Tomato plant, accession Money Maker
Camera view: tilt-top (135 deg); turntable rotation: 330 degrees
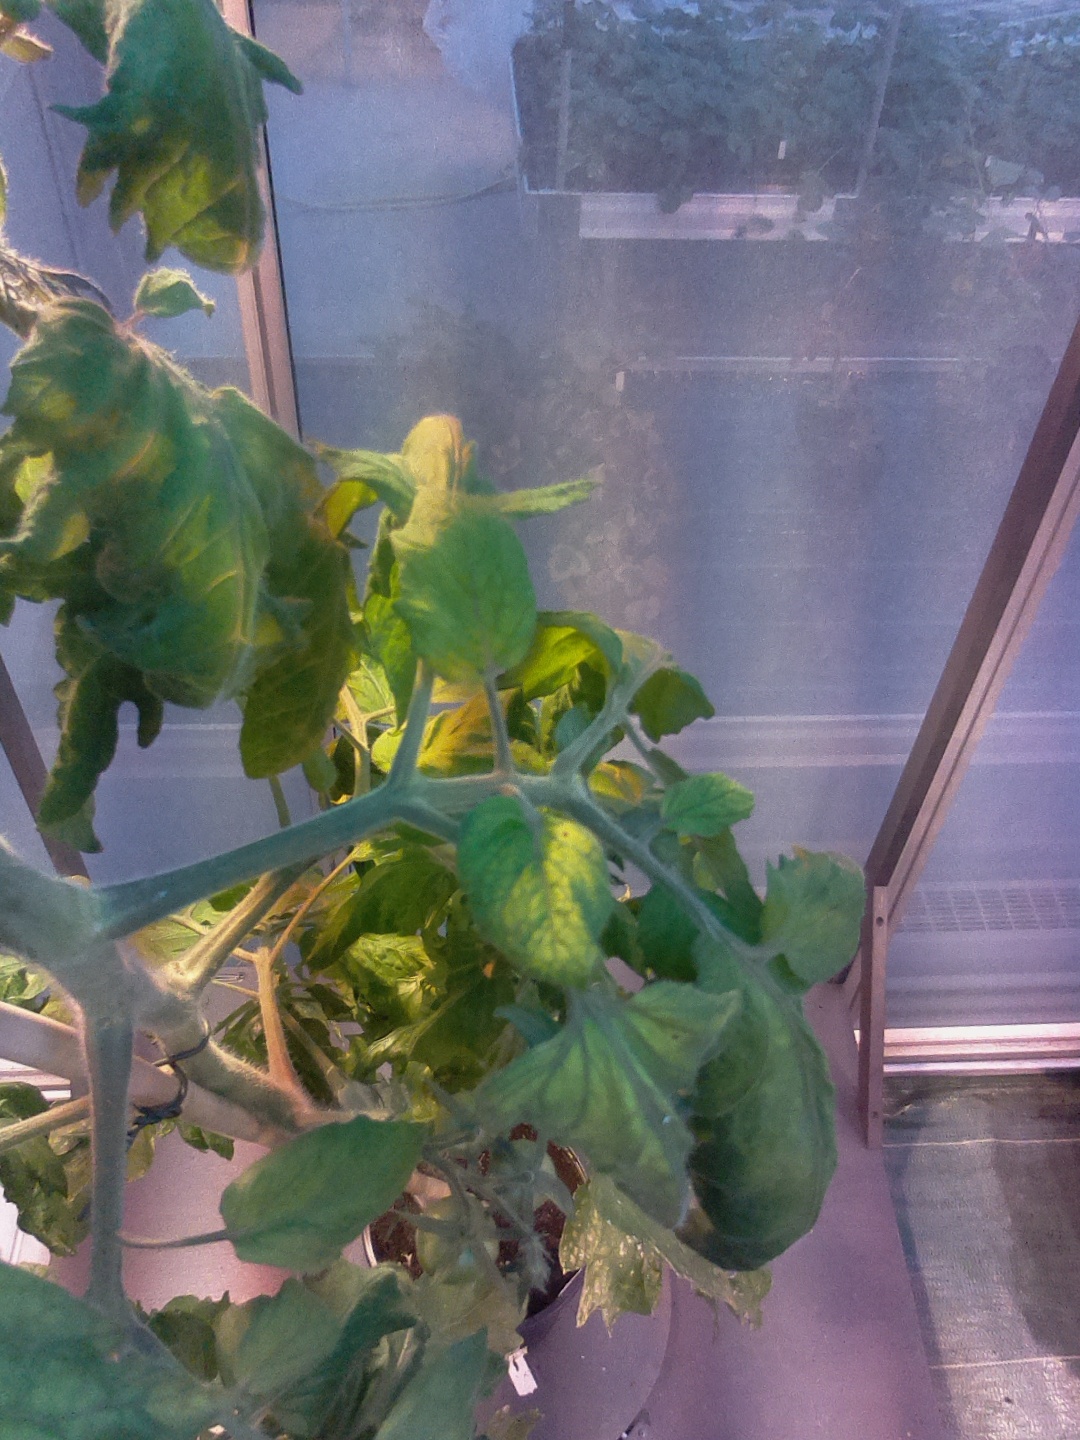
BBCH growth stage 74: 40%-50% of final fruit size